Gemma Arterton

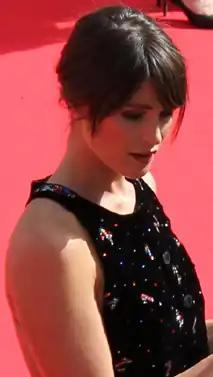
Arterton at the 2016 Toronto International Film Festival, for the premiere of "Their Finest"

In 2017, Arterton took on the role of Joan in Josie Rourke's interpretation of George Bernard Shaw's classic story "Saint Joan". While the play itself received mixed reviews, Arterton's performance was widely praised as the highlight of the show. In the same year, she appeared as the fictional young screenwriter Catrin Cole in "Their Finest", a wartime romcom about a propaganda film crew working during the Second World War. Arterton's performance amongst the impressive ensemble of supporting actors (Bill Nighy, Sam Claflin, and Eddie Marsan) was generally well received.